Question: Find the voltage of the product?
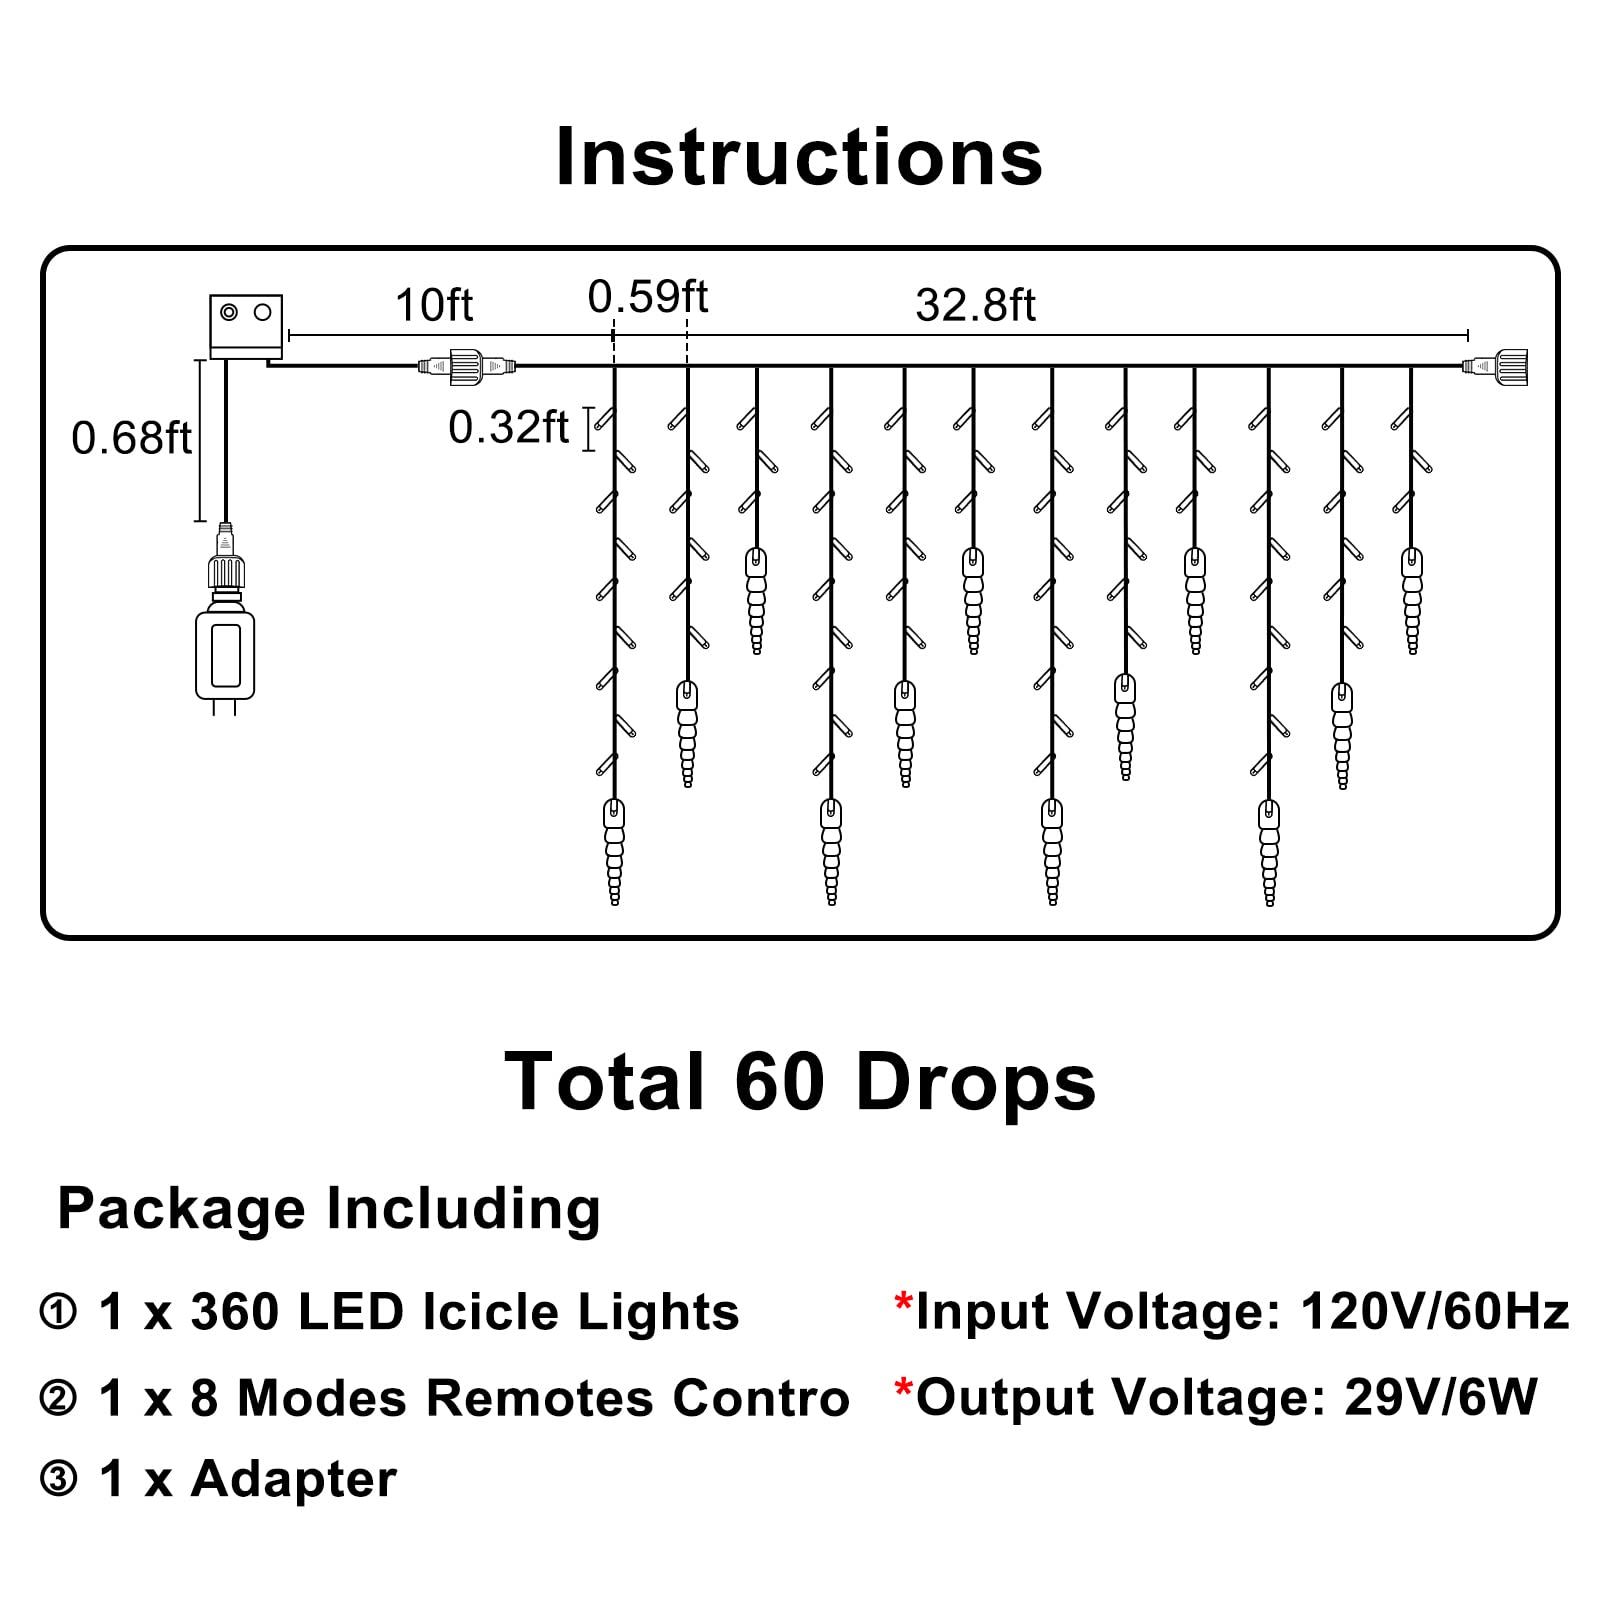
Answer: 120.0 volt